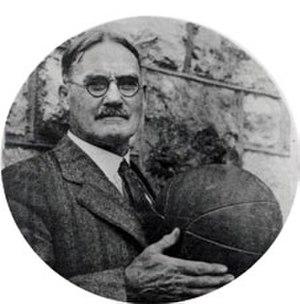
James Naismith est un professeur de médecine canadien naturalisé américain. Il est surtout connu comme étant l'inventeur du basket-ball.